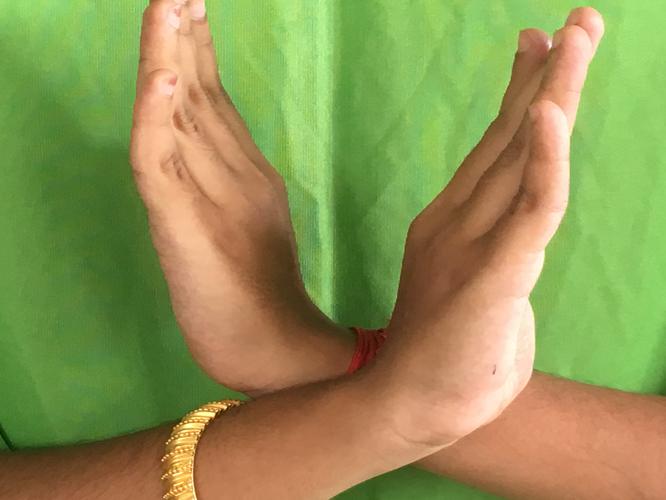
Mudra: Swastikam
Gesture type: double_hand